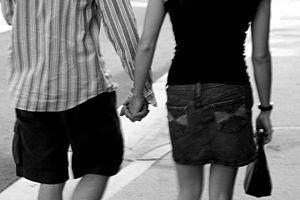
L'hétérosexualité est une attirance romantique, une attirance sexuelle ou un comportement sexuel entre des personnes du sexe ou du genre opposé. En tant qu'orientation sexuelle, l'hétérosexualité est un « modèle durable d'attirances émotionnelles, romantiques et/ou sexuelles » pour les personnes du sexe opposé ; elle fait également « référence au sentiment d'identité d'une personne basé sur ces attirances, les comportements qui s'y rapportent et l'appartenance à une communauté d'autres personnes qui partagent ces attirances ». Une personne hétérosexuelle est communément appelée hétéro.